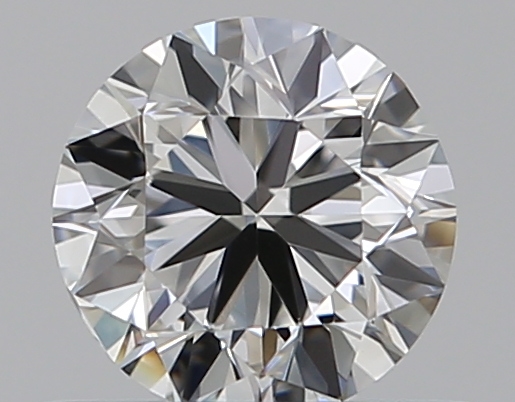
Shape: round
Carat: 0.5
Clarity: VVS2
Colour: H
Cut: GD
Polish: EX
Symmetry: GD
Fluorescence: F
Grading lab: GIA
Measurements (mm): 4.88 x 4.97 x 3.13